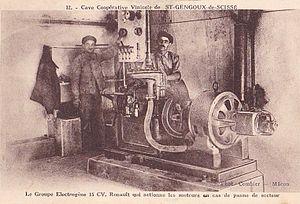
Groupe électrogène cave coopérative vinicole Saint-Gengoux-de-Cissé (Saône-et-Loire), carte postale ancienne
Un groupe électrogène est un dispositif autonome capable de produire de l'électricité. La plupart des groupes sont constitués d'un moteur thermique qui actionne un alternateur. Leur taille et leur poids peuvent varier de quelques kilogrammes à plusieurs dizaines de tonnes. La puissance d'un groupe électrogène s'exprime en VA, kVA ou MVA selon la puissance. Les unités les plus puissantes sont mues par des turbines à gaz ou de gros moteurs Diesel.